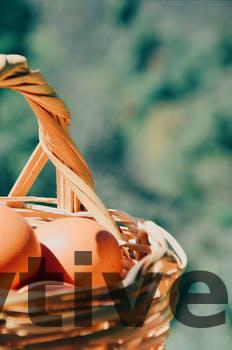
Label: Watermark